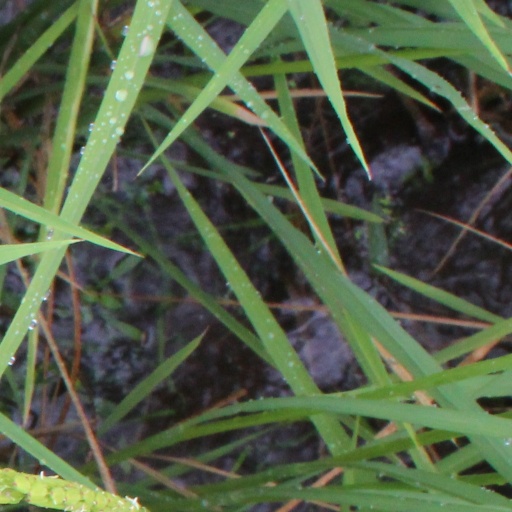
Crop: rice